Philippine tarsier

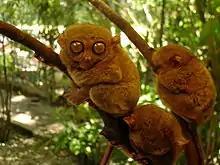
Philippine tarsiers in Bohol.

The Philippine tarsier is primarily insectivorous, its diet consists of insects, spiders, small crustaceans, and small vertebrates such as small lizards and birds. "C. syrichta" preys on live insects, particularly crickets and grasshoppers. Upon seizing its prey, the tarsier carries it to its mouth using both hands.